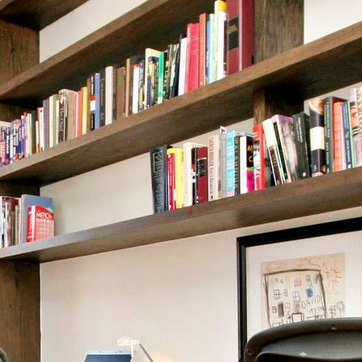
Material: paper